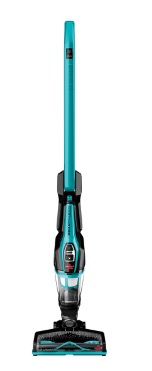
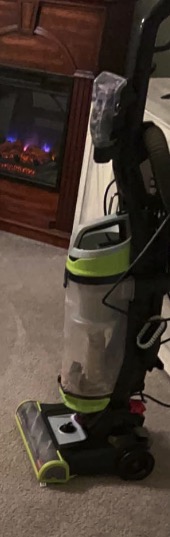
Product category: items_vacuum
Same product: no